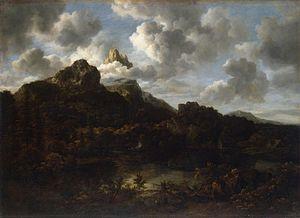
Le Paysage de montagne avec un moulin est une huile sur toile de Jacob van Ruisdael composée entre 1675 et 1679 et conservée au musée de l'Ermitage de Saint-Pétersbourg. Elle mesure 99,5 × 137 cm. C'est un tableau de l'âge d'or de la peinture flamande et une œuvre majeure de Ruisdael.